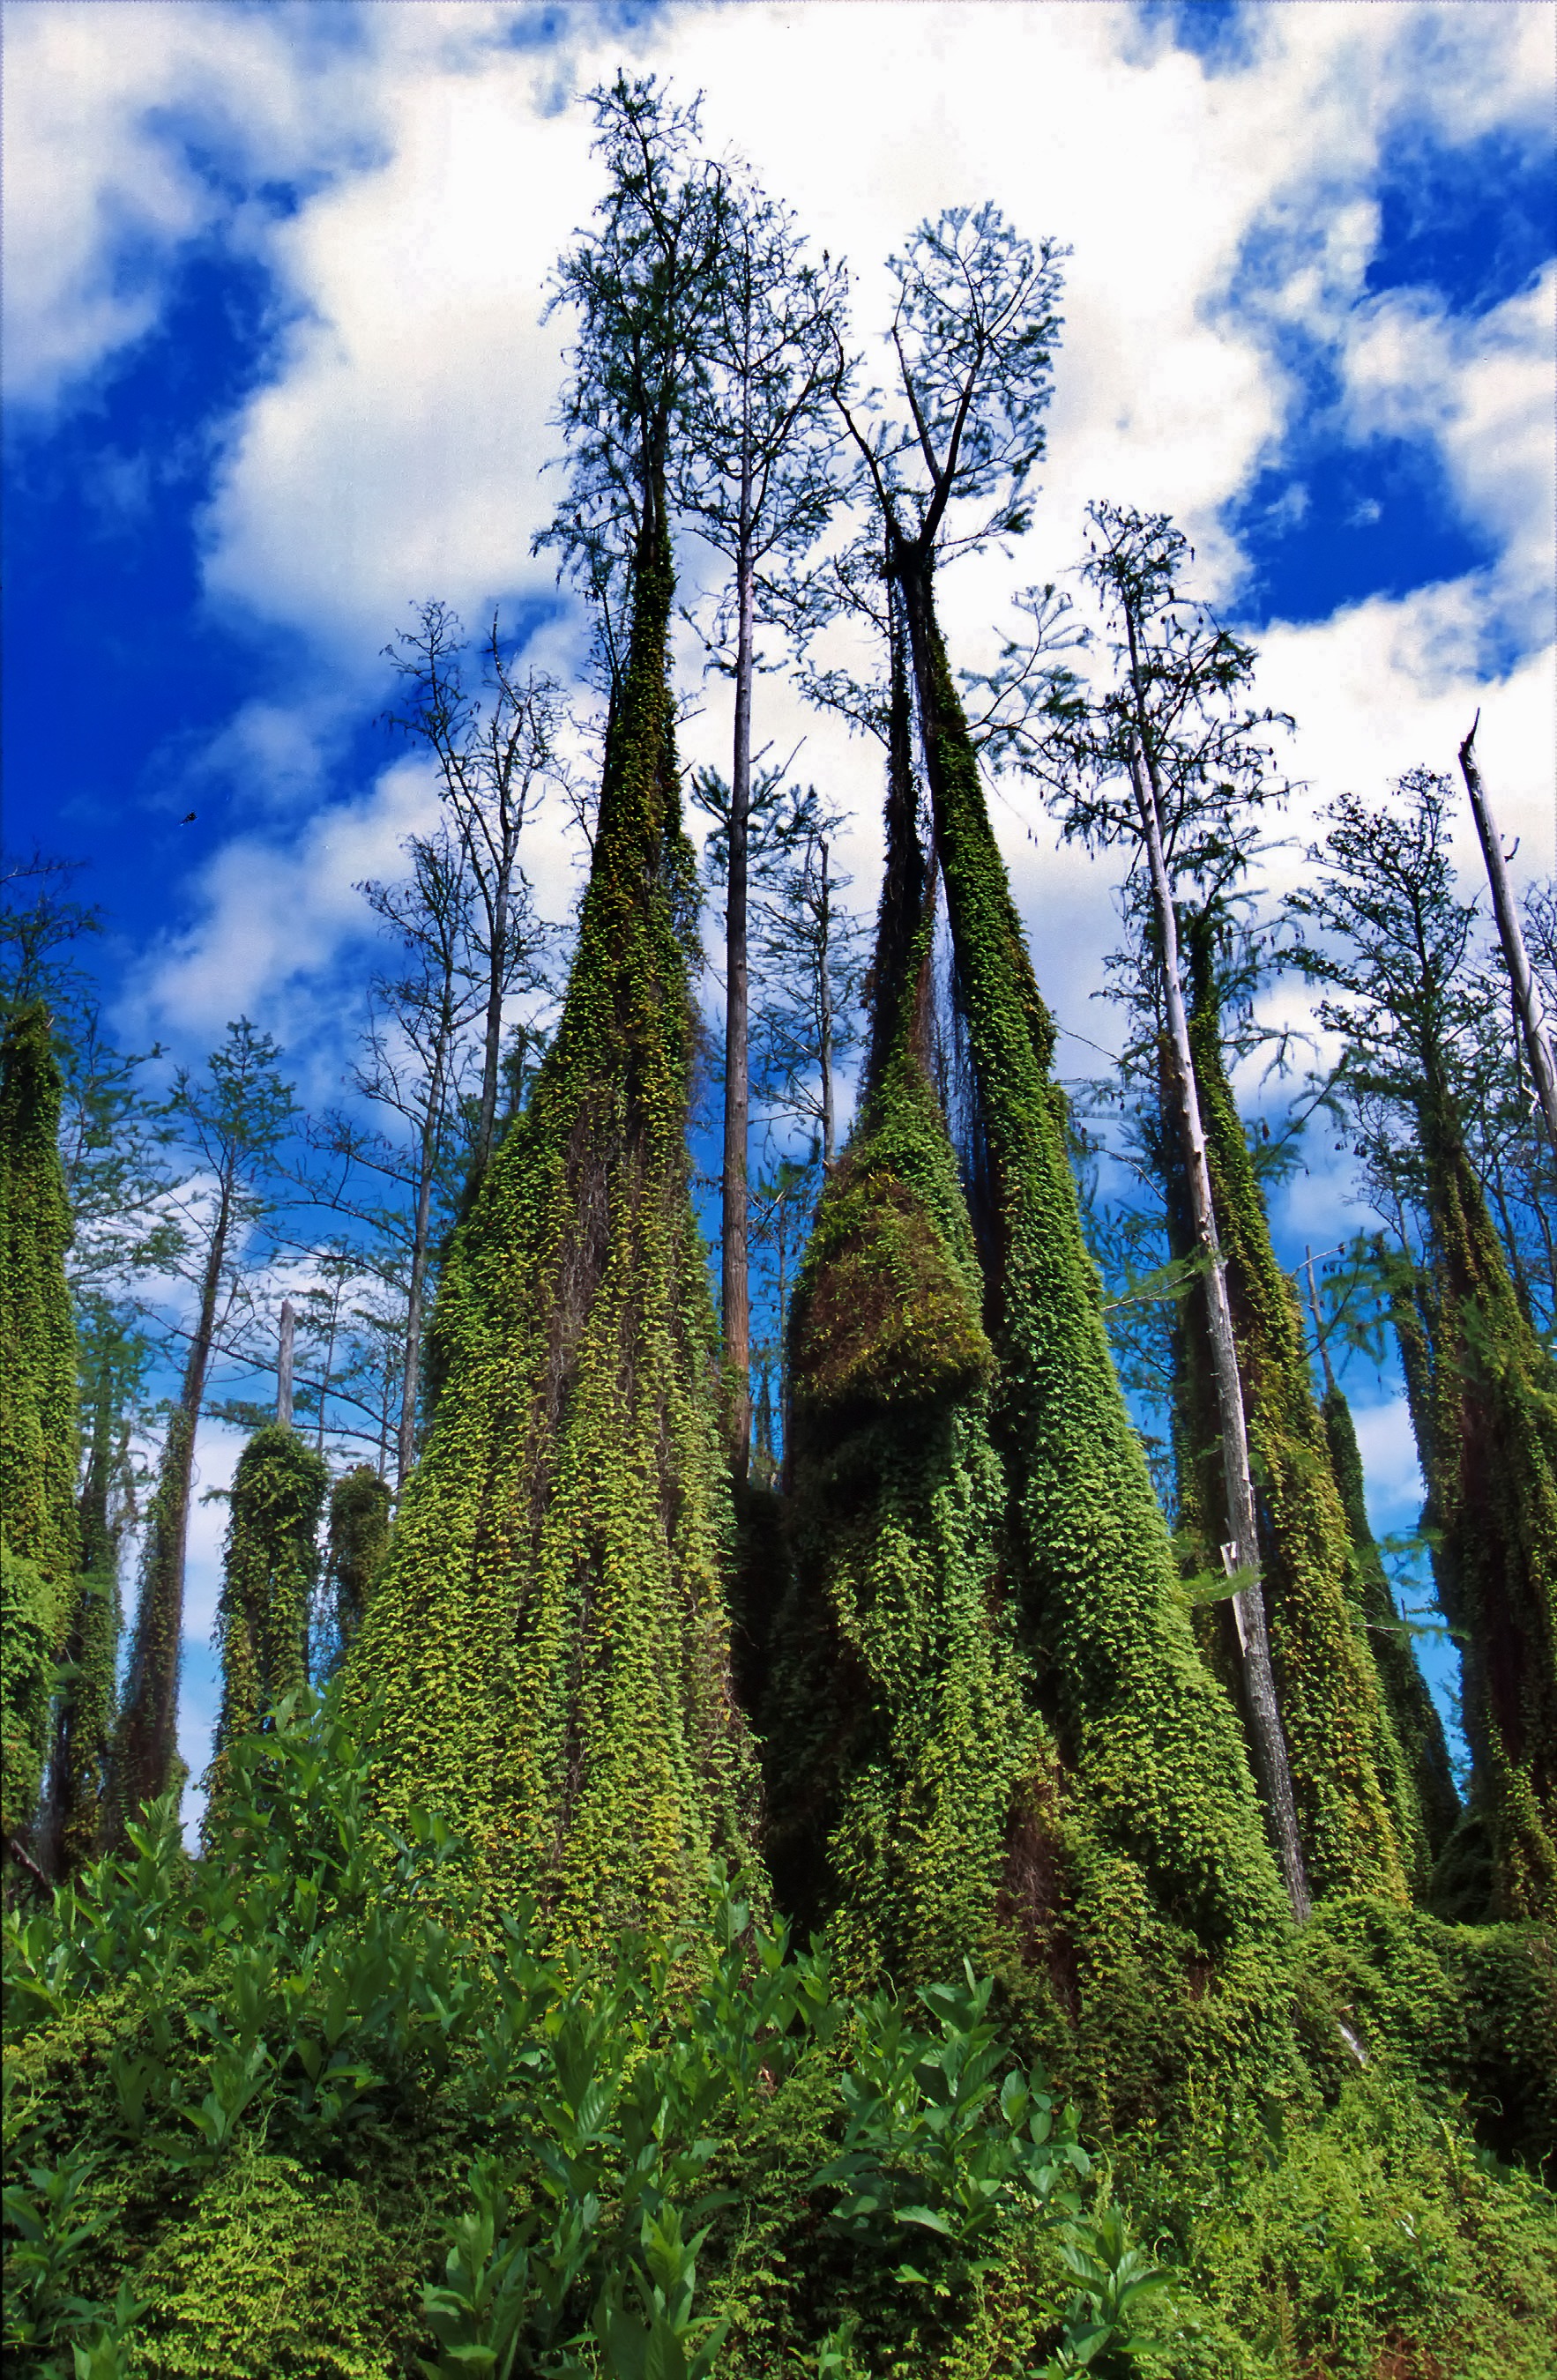
tree, nature, forest, wilderness, branch, mountain, plant, sky, meadow, countryside, flower, green, fir, conifer, trees, outside, clouds, spruce, woodland, habitat, florida, larch, ecosystem, biome, old growth forest, natural environment, woody plant, temperate broadleaf and mixed forest, temperate coniferous forest, climbing fern